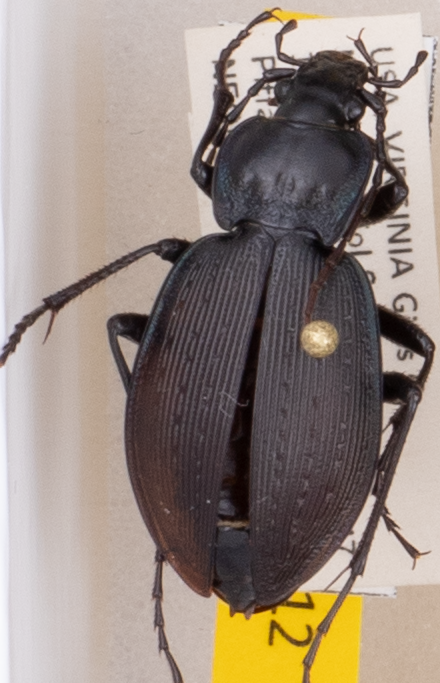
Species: Carabus goryi
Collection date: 2021-07-27
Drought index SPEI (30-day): -2.09
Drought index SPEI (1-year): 0.272
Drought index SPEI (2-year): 0.9